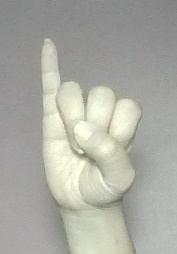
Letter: meem